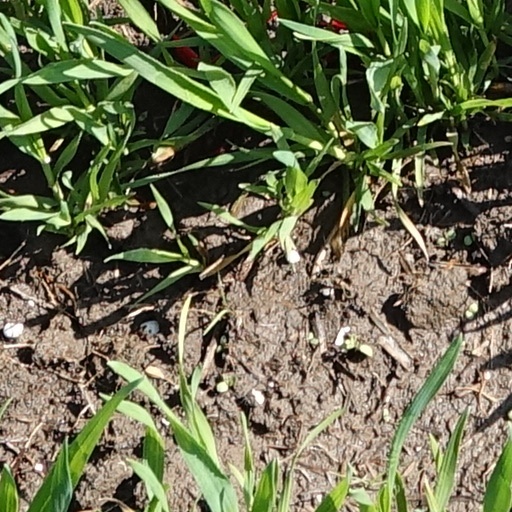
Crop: wheat